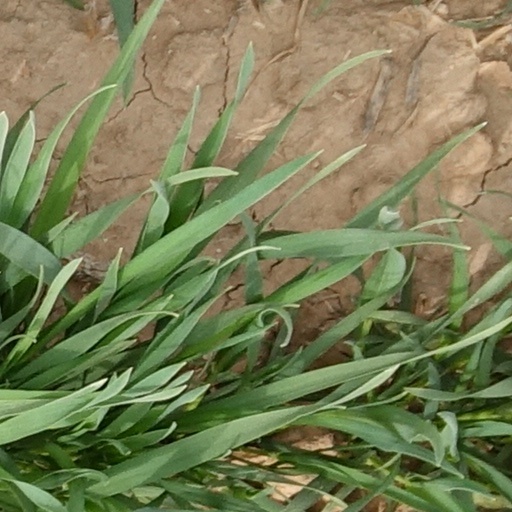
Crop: wheat